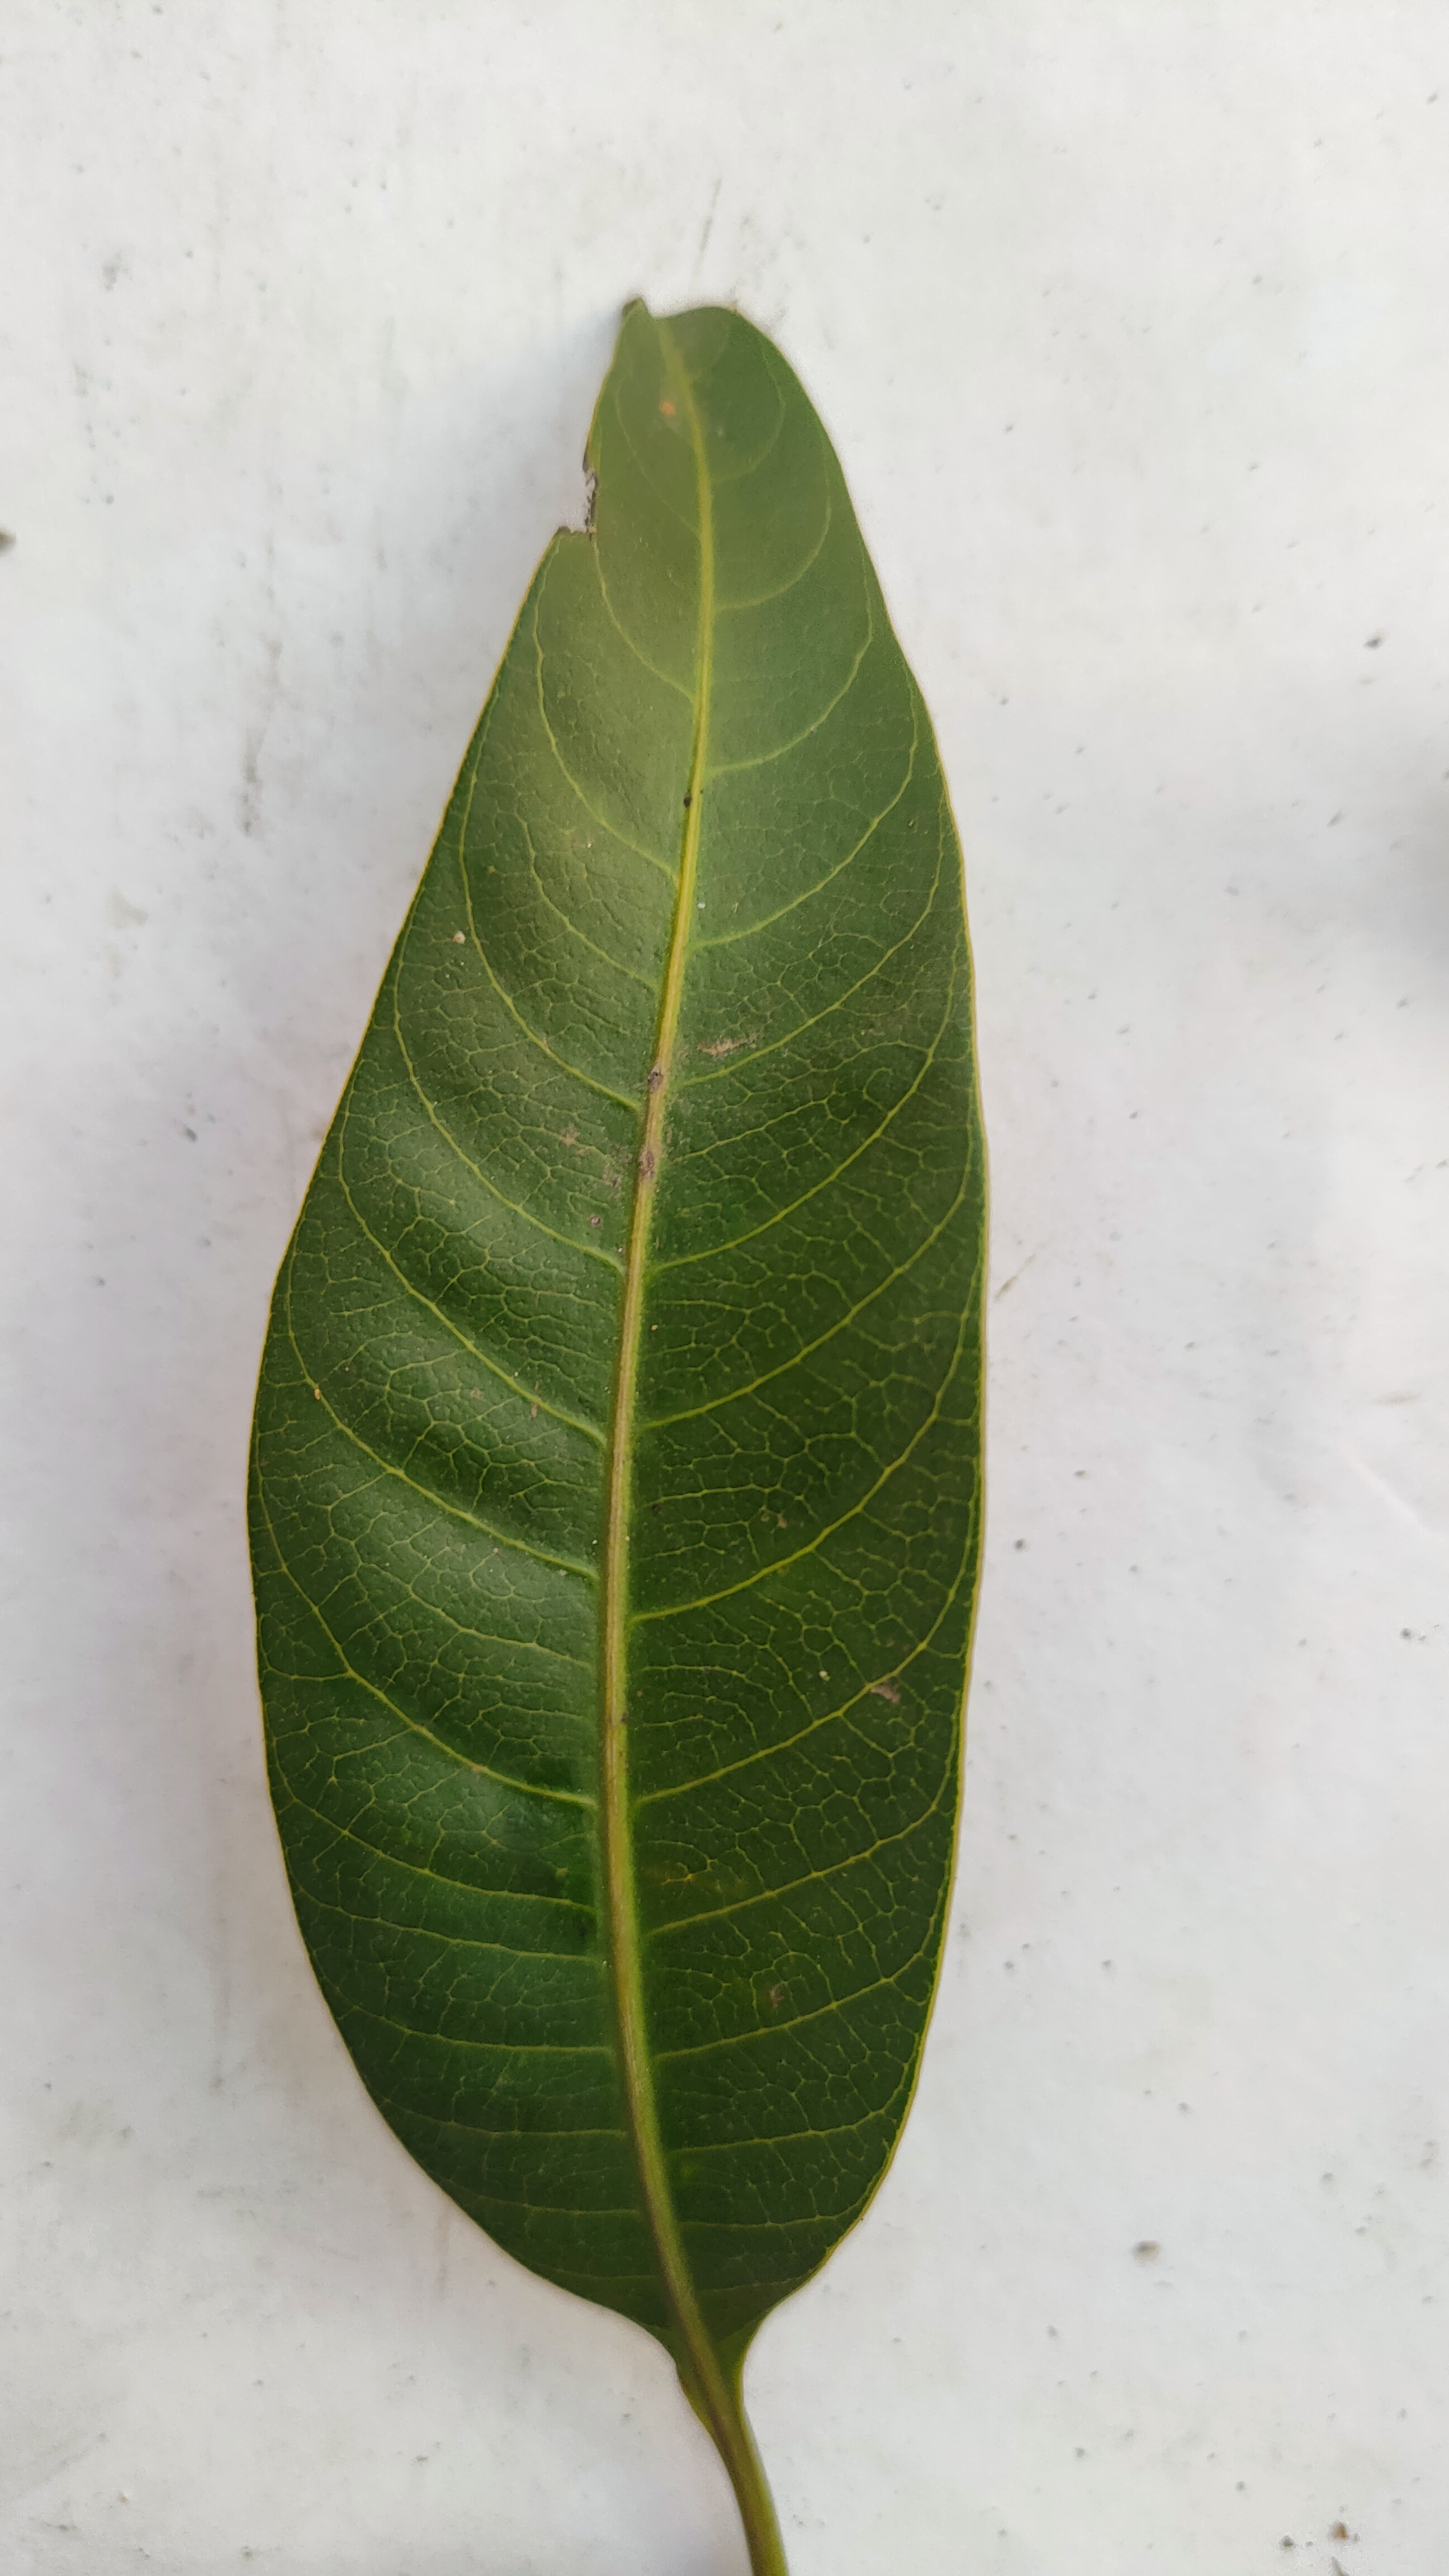
Leaf variety: Mango